History of the Jews in Slovenia

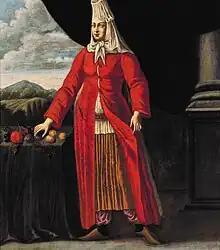
Painting of a Jewish woman, 1682. In the collection of the Ptuj Ormož Regional Museum

The ancient Jewish community of Slovenia predated the 6th-century Slavic settlement of the Eastern Alps, when the Slavic ancestors of the present-day Slovenes entered their current territory. The first Jews arrived in what is now Slovenia in Roman times, with archaeological evidence of Jews found in Maribor and in the village of Škocjan in Lower Carniola. In Škocjan, an engraved menorah dating from the 5th century AD was found in a graveyard.